History of the Chicago White Sox

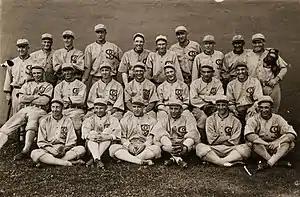
The 1919 Chicago White Sox

Walsh, Doc White and Nick Altrock paced the White Sox to their pennant and faced the crosstown rival Cubs in the 1906 World Series. The Cubs had won a then-record 116 regular-season games and were an overwhelming favorite to defeat the White Sox, especially since the White Sox had the lowest team batting average in the American League that year. However, in a stunning upset, the White Sox took the Series, and intracity bragging rights, in six games. To this day, the 1906 White Sox are known as "the Hitless Wonders".